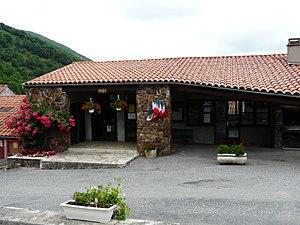
La mairie d'Esbareich, Hautes-Pyrénées, France.
Esbareich est une commune française située dans le département des Hautes-Pyrénées, en région Occitanie. Elle a donné son nom à un fromage.